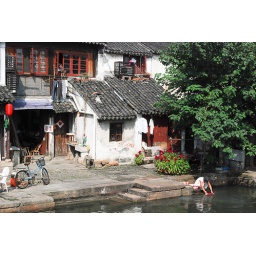
Tongli - woman washing clothes in the river